Titris Hoyuk

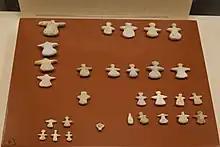
Urfa museum Idols from Titriş Höyük – Bronze age 4855

Work was restricted to non-elite areas, in the Lower Town (which extends east and west of the main mound) and in the Outer Town (north of the main mound) with one sounding on the main mound. A small modern village lies adjacent to the east. Over 16 hectares of the site were subjected to a magnetometry survey. Eight seasons of excavation (with one study season) were conducted and directed by Guillermo Algaze.